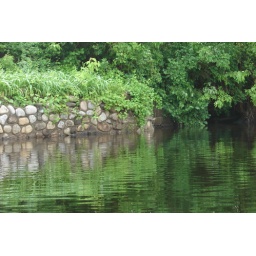
Hudson and rock wall near anna's